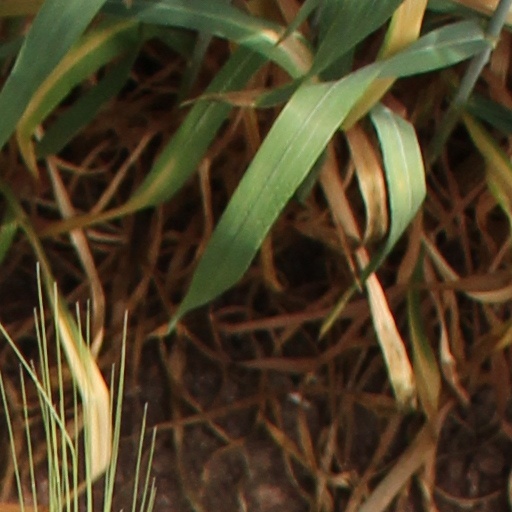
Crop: wheat